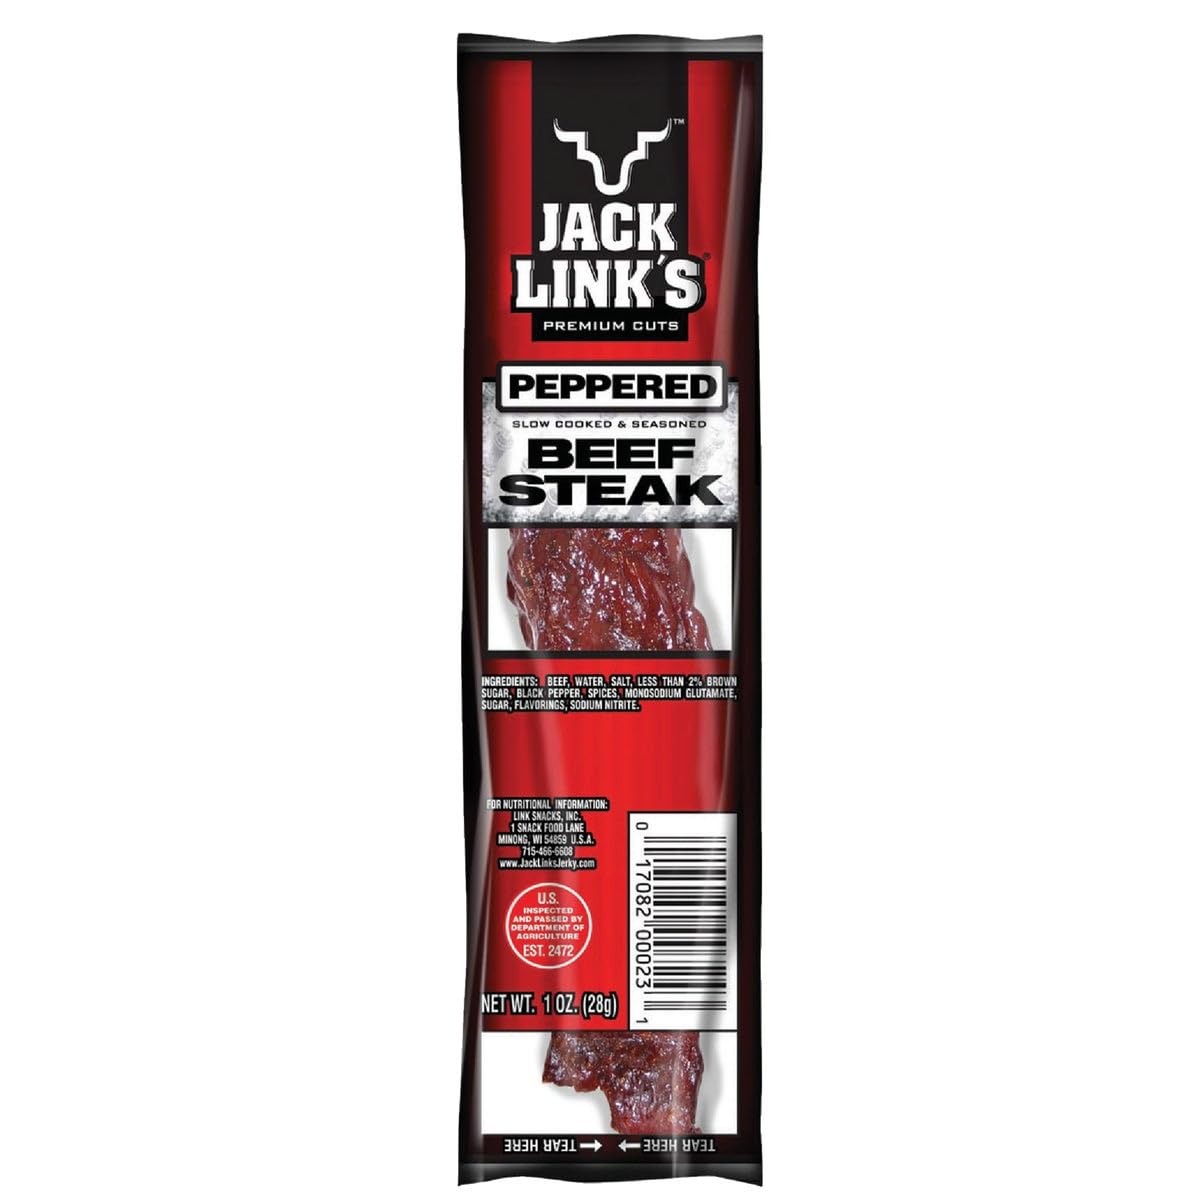
Item Name: Jack Link's Premium Cuts Beef Steak, Peppered, Jumbo, 1-Ounce (Pack of 12)
Bullet Point 1: A Jumbo Sized Snack to Feed your Wild Side: The Original Beef Steak you love sprinkled with cracked black pepper for a delicious and satisfying snack.
Bullet Point 2: Individually Wrapped for On-The-Go Snacking: Throw it in your purse, gym bag or car. Break open a packet wherever hunger strikes.
Bullet Point 3: Soft, Tender Meat: Bite into this tender, seasoned and peppered beef steak and experience full-on flavor.
Value: 12.0
Unit: ounce

Price: 30.1